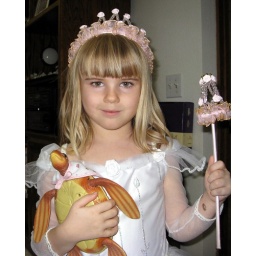
Claire loves to dress up in her wedding costume. Her wooden turtle swims in the jacuzzi!